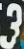
Number: 3